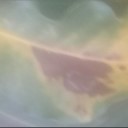
Label: Leaf_rust